The Killer Reserved Nine Seats

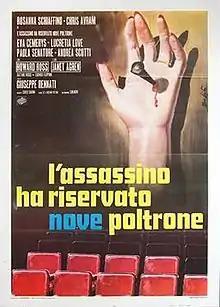

The Killer Reserved Nine Seats is a 1974 Italian "giallo" film directed by Giuseppe Bennati.